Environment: real
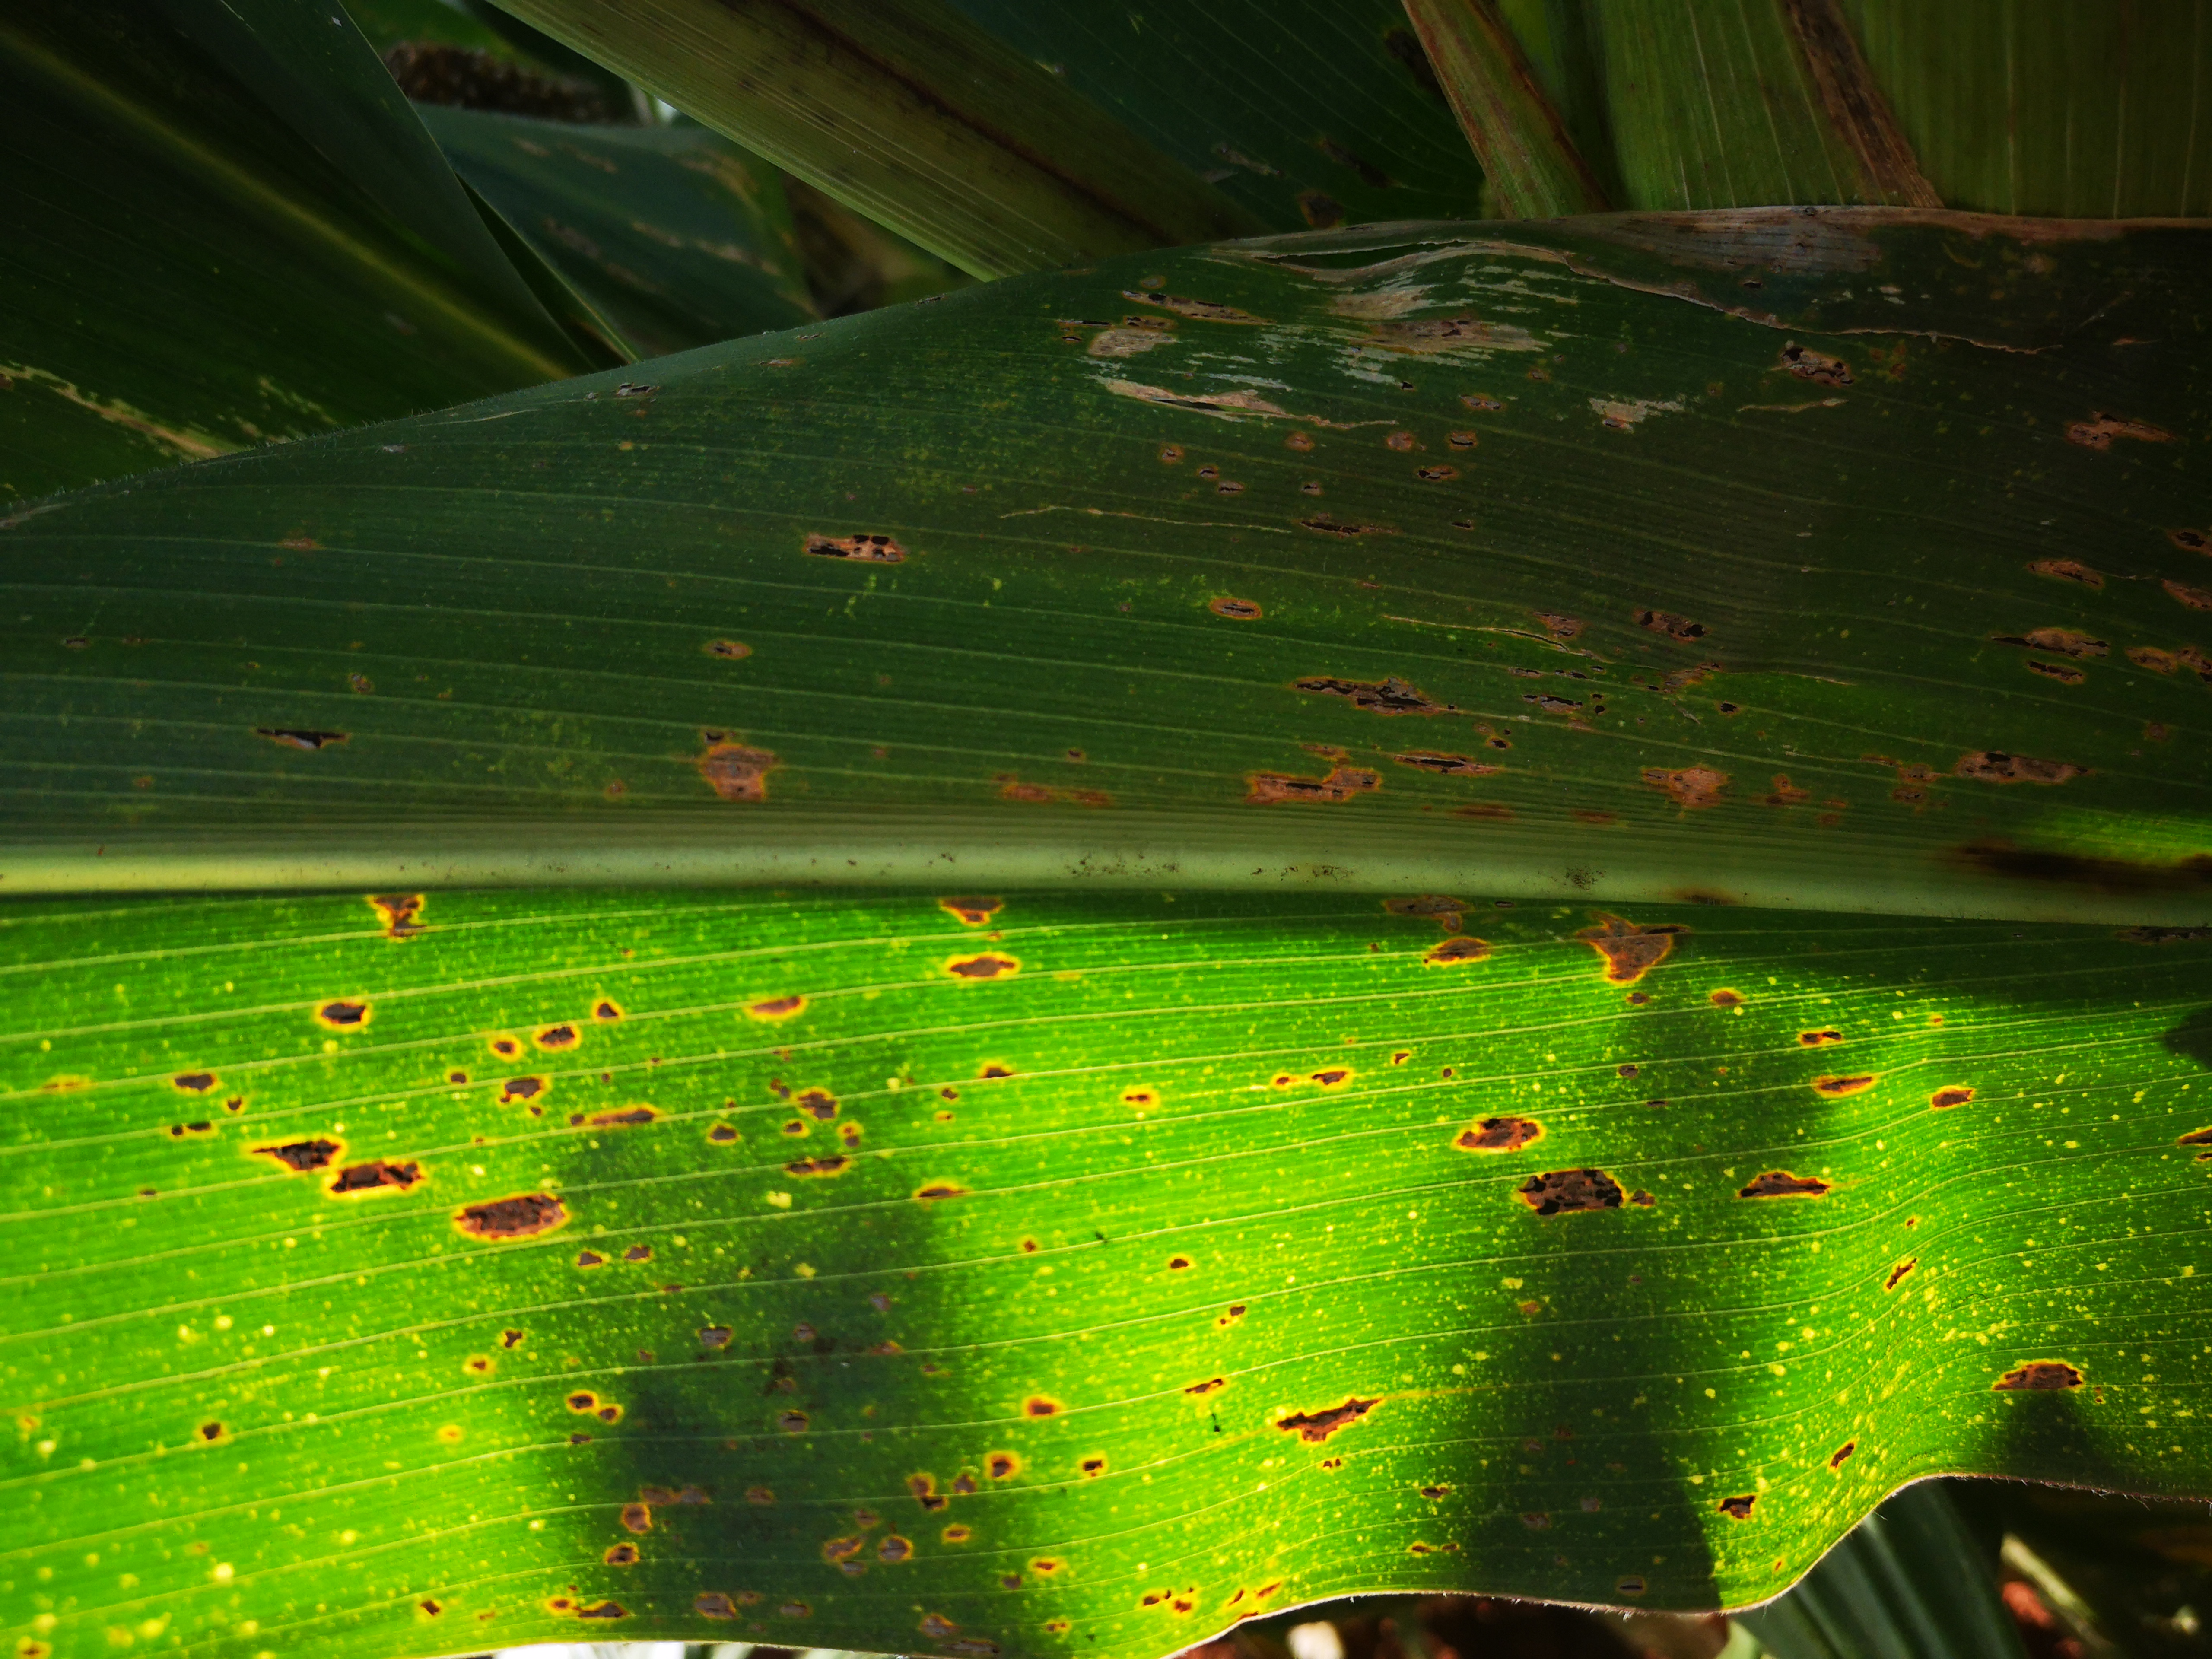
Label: common_rust